Fokker Universal

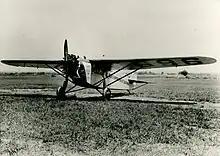
A Universal operated by the Aero Corporation of California.

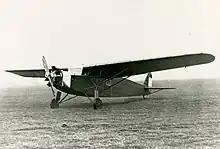
One of the F.XI prototypes would later see service with Swiss airline Alpar; seen here in 1929.

Powered by the newly developed, air-cooled Wright R-790 Whirlwind radial engine which proved to be reliable, the Universal became widely regarded as a good choice for small air carriers and operators. The rugged utility aircraft proved it could haul cargo or passengers and its unique shock absorber system made of bungee cords enabled it to land on bumpy and uneven landing strips. Configurations could be readily changed from landplane to seaplane equipped with floats or if fitted with skis, the Universal could be used on rough ice and snow surfaces. An order for 12 Universals was placed by Western Canada Airways when its owner, James Armstrong Richardson, Sr. judged that the Standard Universal was the best available transport for use in the northern regions of Canada. Six more Universals (G-CAHE - CAHJ) were ordered by the Canadian Government for use in the Hudson Strait Expedition (1927–1928) to study ice formation and navigation in the Hudson Strait prior to the building of the port of Churchill, Manitoba.